Babylon A.D.

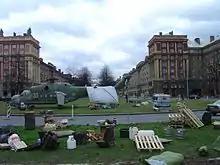
Preparing for the filming in Ostrava-Poruba, Czech Republic

Mathieu Kassovitz worked on an English-language film adaptation of Maurice Georges Dantec's French novel "Babylon Babies" for five years; in June 2005, this project got financing from StudioCanal and Twentieth Century Fox. The adapted screenplay was written by Kassovitz and screenwriter Éric Besnard. Production was initially slated to begin in February 2006 in Canada and Eastern Europe.